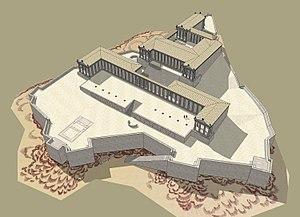
Schéma de l'acropole de Lindos, avec le sanctuaire d'Athéna.
Lindos est une ville et un site archéologique situés sur la côte est de Rhodes.